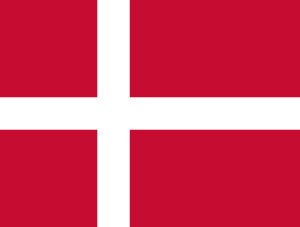
Danmark ved VM i svømning 2011
Danmarks flag
Danmark konkurrerede ved VM i svømning 2011 i Shanghai, Kina mellem 16. juli og 31. juli 2011.